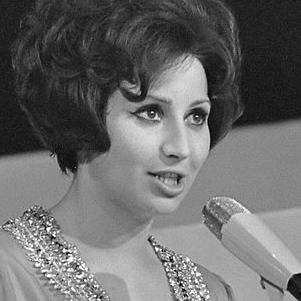
Age: 23